Alien Resurrection (video game)

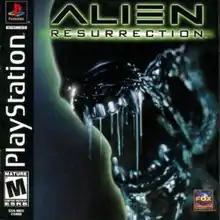
North American box art

Alien Resurrection is a 2000 first-person shooter game developed by Argonaut Games and published by Fox Interactive for the PlayStation. Based on the 1997 film of the same name, the game was originally intended to coincide with the film's release, but was mired in development hell for several years, finally being completed and released in 2000.